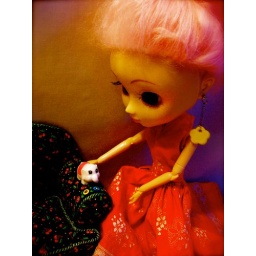
Papin in a red dress photoshoot. With one of my new Squinkies India the elephant. &amp;lt;3